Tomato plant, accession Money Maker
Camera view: horizontal (90 deg, fisheye); turntable rotation: 270 degrees
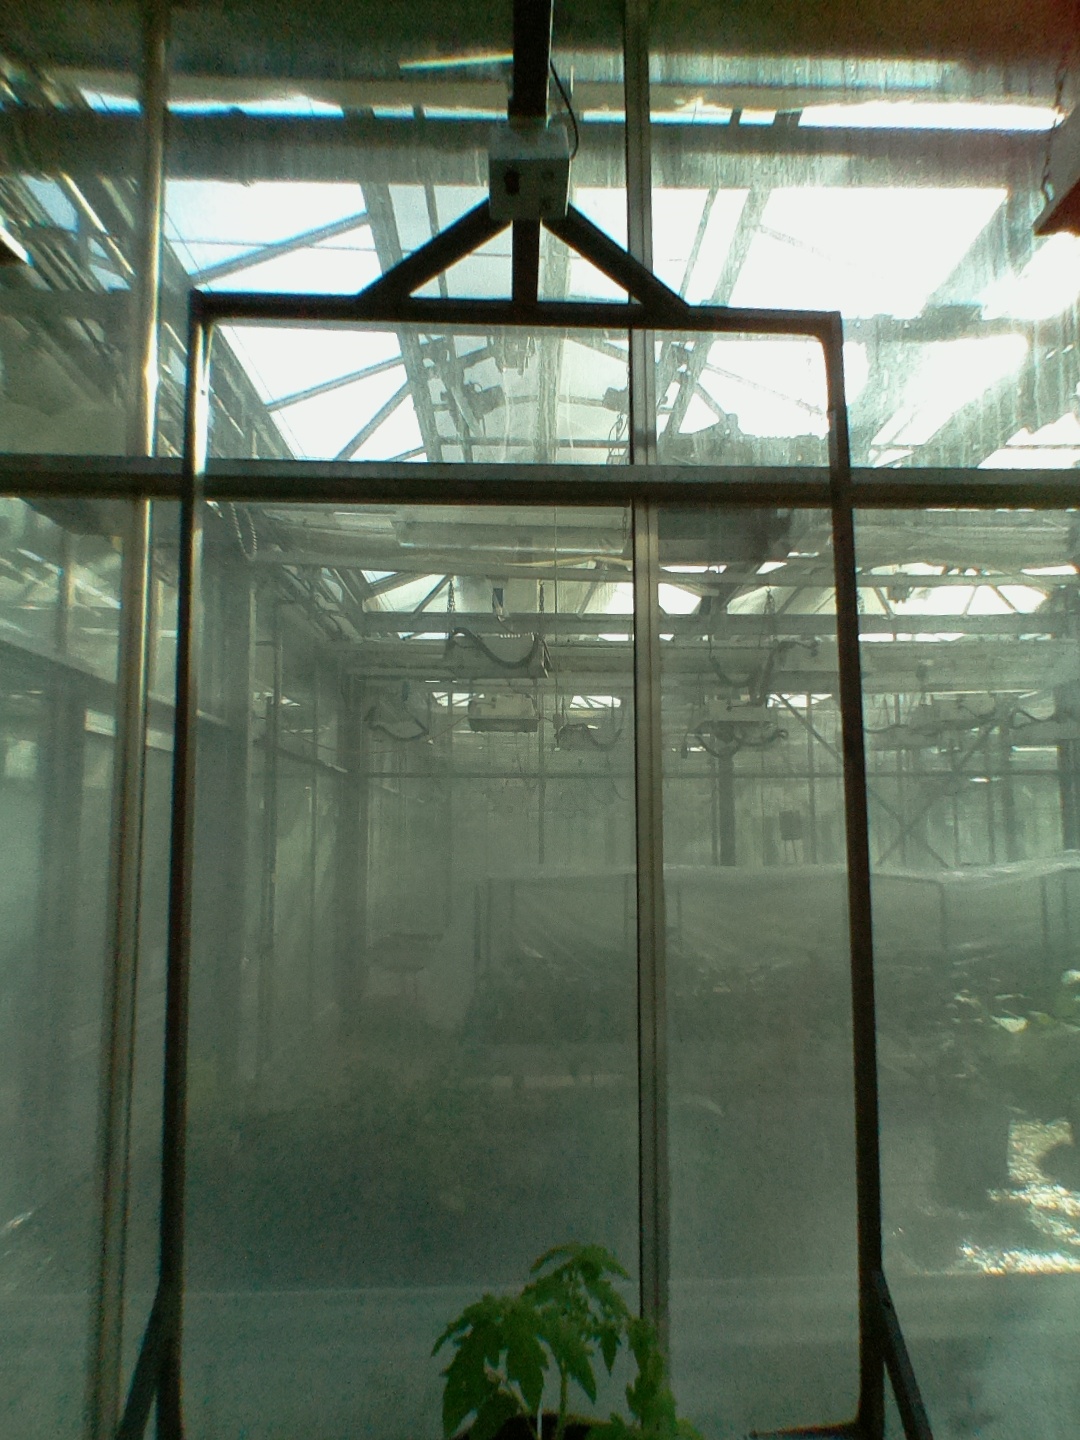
BBCH growth stage 13: 6 of true leaves visible